Bergh Apton Anglo-Saxon cemetery

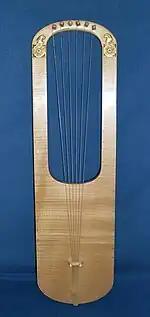
Reconstruction of the lyre from the Sutton Hoo ship-burial. A similar instrument was excavated at Bergh Apton.

Bergh Apton Anglo-Saxon cemetery is a late-5th to late-6th century Anglo-Saxon burial site discovered at Bergh Apton, Norfolk. The site was excavated in 1973 and 63 graves were found. The south and west portions of the site had previously been destroyed. The state of preservation of the skeletal remains was described as "very poor" due to the acidity of the soil and the sex of individuals was determined by grave goods. Grave goods found at the site included weapons, shields, spears and jewellery. One grave, possibly of a minstrel-poet, was found to contain a lyre similar to that found at Sutton Hoo. Twelve of the graves were those of children aged under 12 years. No evidence for an Anglo-Saxon settlement adjacent to the cemetery has been found.